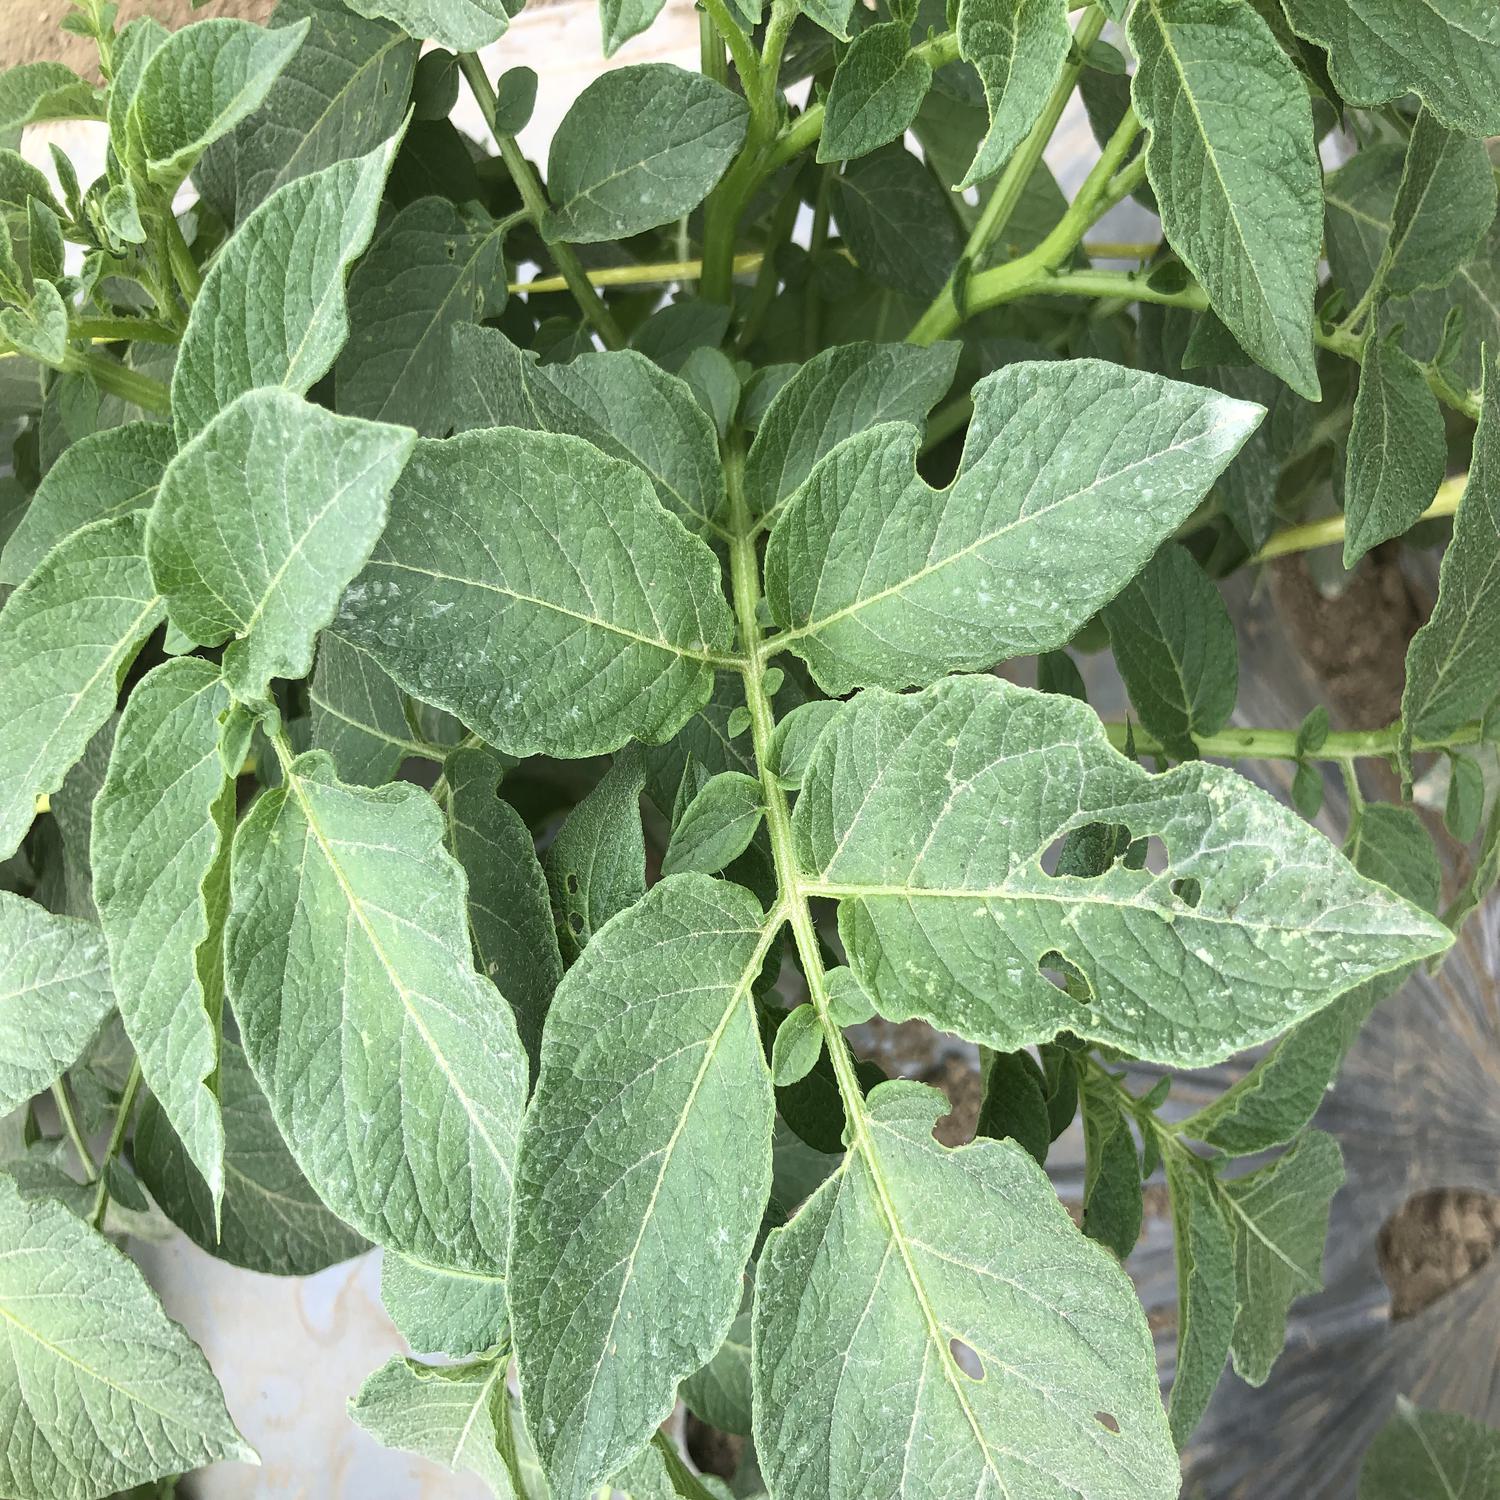
Label: Pest